Mulberry Creek (Tennessee River tributary)

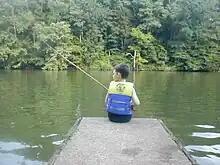
Mulberry Creek

Mulberry Creek is a short tributary of the Tennessee River in Colbert County in northern Alabama in the United States. The stream enters the Pickwick Lake portion of the Tennessee River from the southwest. The confluence is three miles east of Cherokee and the stream crosses US Route 72 about two miles west of Barton.